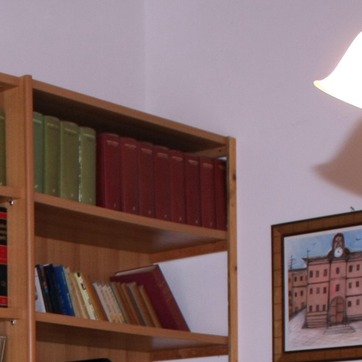
Material: paper